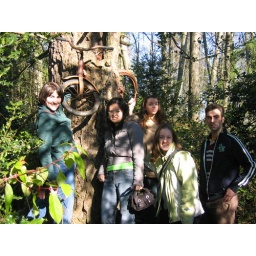
The bike in the tree